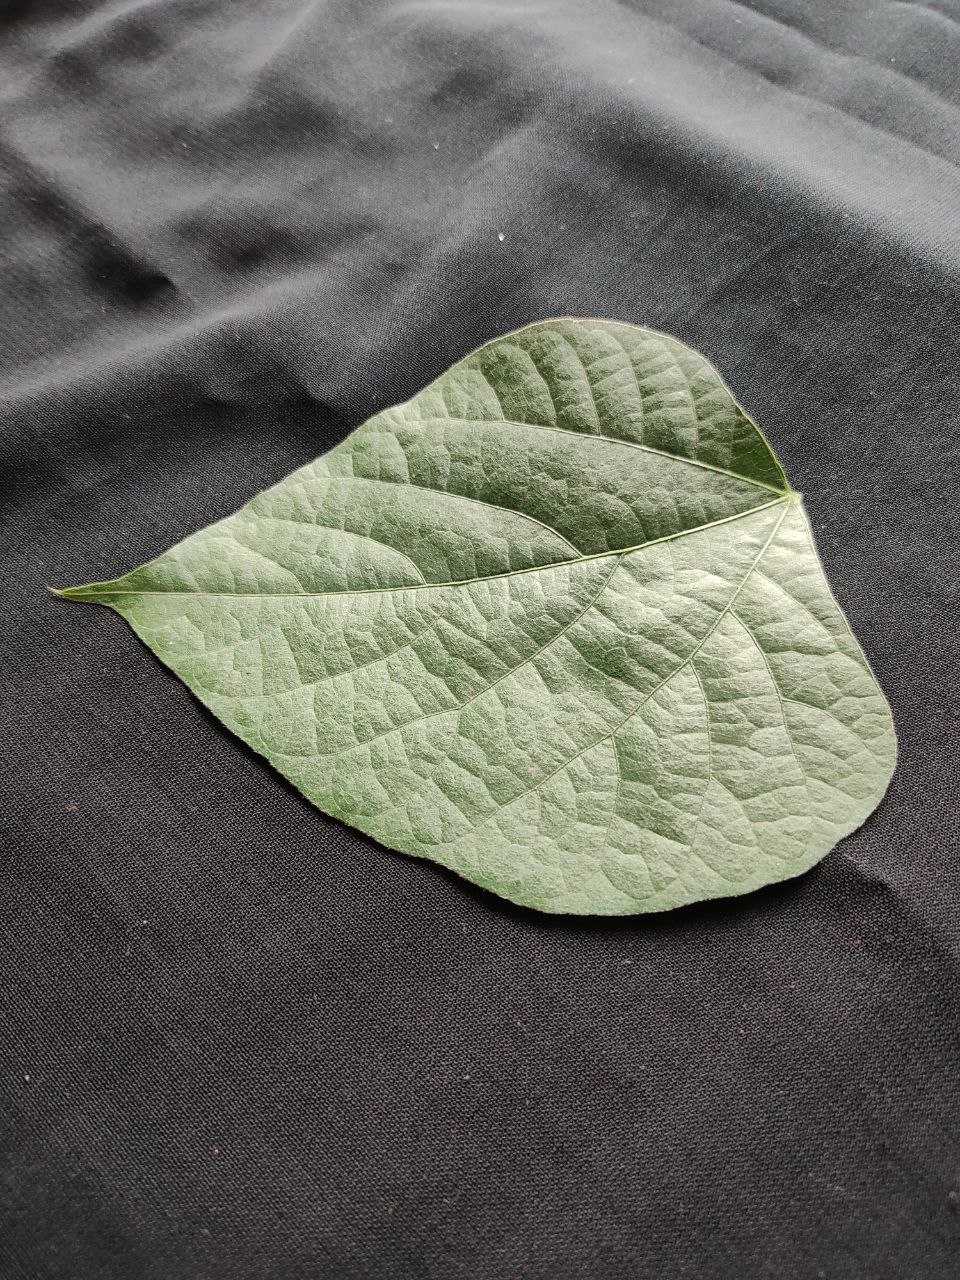
Crop: bean
Leaf condition: Fresh Leaf